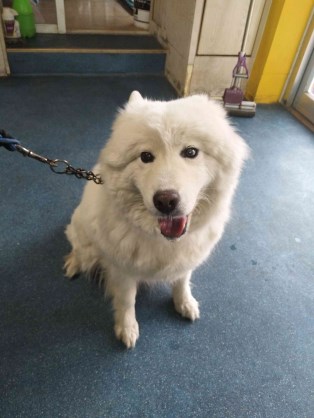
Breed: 2192-n000088-Samoyed